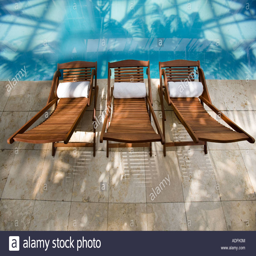
wooden deck chairs arranged along the edge of a swimming pool